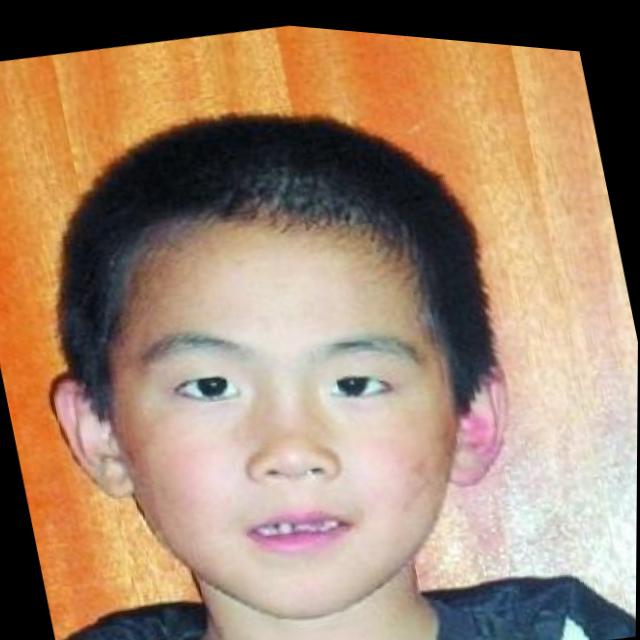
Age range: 0-12